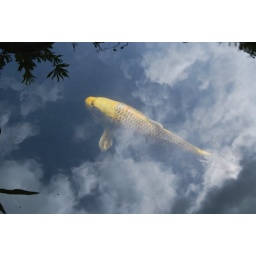
fish in a cloud